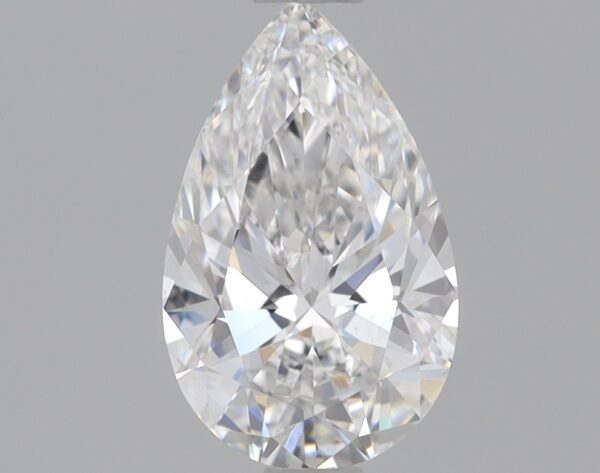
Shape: pear
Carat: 0.82
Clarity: VS2
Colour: F
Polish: EX
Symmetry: EX
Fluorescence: NONE
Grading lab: IGI
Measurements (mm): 8.37 x 5.19 x 3.19